Pentecostal Holy Temple Church of Jesus Christ

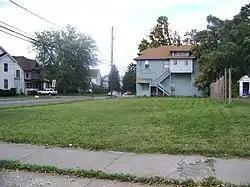
Empty lot at 351 Division St., Elmira, NY

Pentecostal Holy Temple Church of Jesus Christ, formerly known as The Free Baptist Church, was a historic Baptist church located at Elmira in Chemung County, New York. It was built in 1882 and is an example of late 19th century Gothic Revival style ecclesiastical architecture. The building has been demolished.